The Missionary Position: Mother Teresa in Theory and Practice

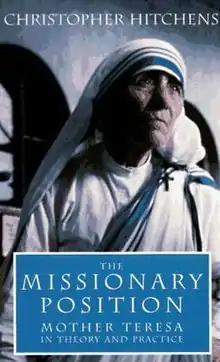

The Missionary Position: Mother Teresa in Theory and Practice is a book by the journalist and polemicist Christopher Hitchens published in 1995. It is a critique of the work and philosophy of Mother Teresa, the founder of an international Roman Catholic religious congregation, and it challenges the mainstream media's assessment of her charitable efforts. The book's thesis, as summarized by one critic, was that "Mother Teresa is less interested in helping the poor than in using them as an indefatigable source of wretchedness on which to fuel the expansion of her fundamentalist Roman Catholic beliefs."